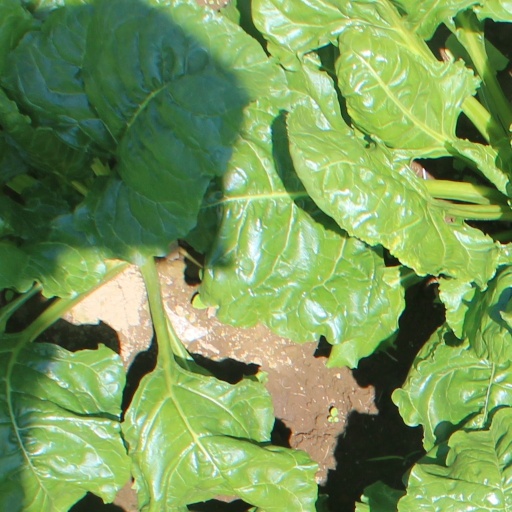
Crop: sugar beet